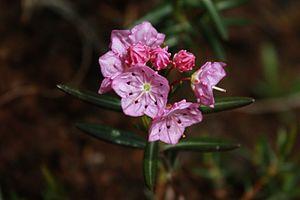
Fleurs ouvertes et fermées de Kalmia polifolia. Photographie prise en bordure d'une tourbière de type fen exploitée il y a quelques décennies, à Saint-Fabien, au Bas-Saint-Laurent, au Québec.
Le Kalmia à feuilles d'andromède, kalmia pâle, ou encore kalmia glauque est une espèce de plantes dicotylédones de la famille des Ericaceae. Elle est originaire d'Amérique du Nord.